Edgar and Rachel Ross House

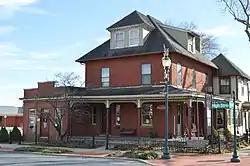
Front and western side of the house

Edgar and Rachel Ross House is a historic home located at Seaford, Sussex County, Delaware. It was built between 1894 and 1897, and is a -story, brick and frame dwelling in the American Foursquare style. It has a hipped roof with dormers, one-story wraparound porch with Colonial Revival-style columns, and two-story frame ell with a gable roof added between 1897 and 1904.